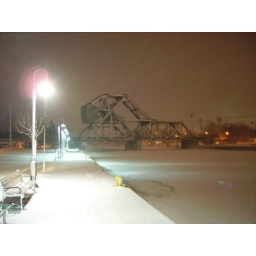
The lift train bridge over a frozen erie canal.